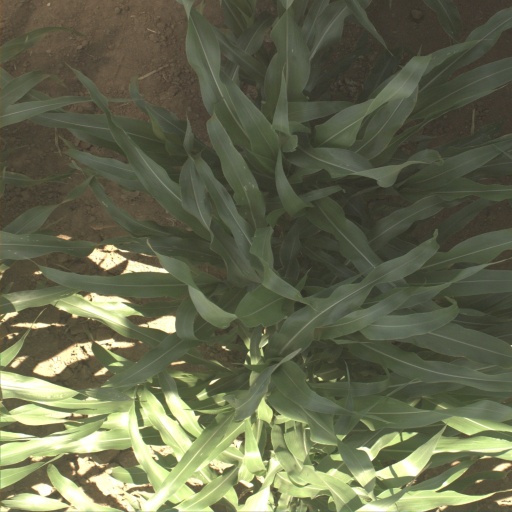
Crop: sorghum